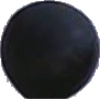
Label: blue_grape